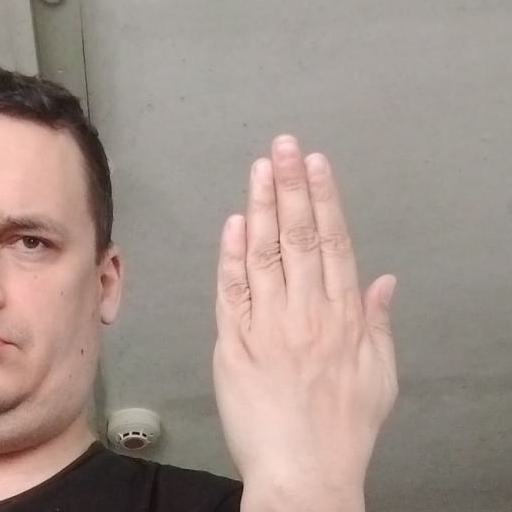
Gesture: stop_inverted